Armed forces in Scotland

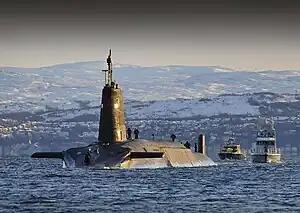
The SNP–led Scottish Government campaigns for the removal of Trident from HMNB Clyde on the Gare Loch

In 1262, the Kingdom of Scotland invaded Norway beginning a war which lasted until 1266 and resulted in the Treaty of Perth. Conflict between Scotland and Norway began over disagreements of who controlled the Hebrides off the coast of Scotland, however, Scotland later recognised Norwegian sovereignty over both Shetland and Orkney, purchasing the islands from Norway for a sum of 4,000 marks. Under the terms of the Treaty of Perth, Norway acknowledged Scottish sovereignty over territory it had disputed with Scotland. The payment was paid over the course of subsequent decades, until its cancellation as part of the agreement for the marriage of James III of Scotland and Margaret of Denmark, Queen of Scotland in 1469.